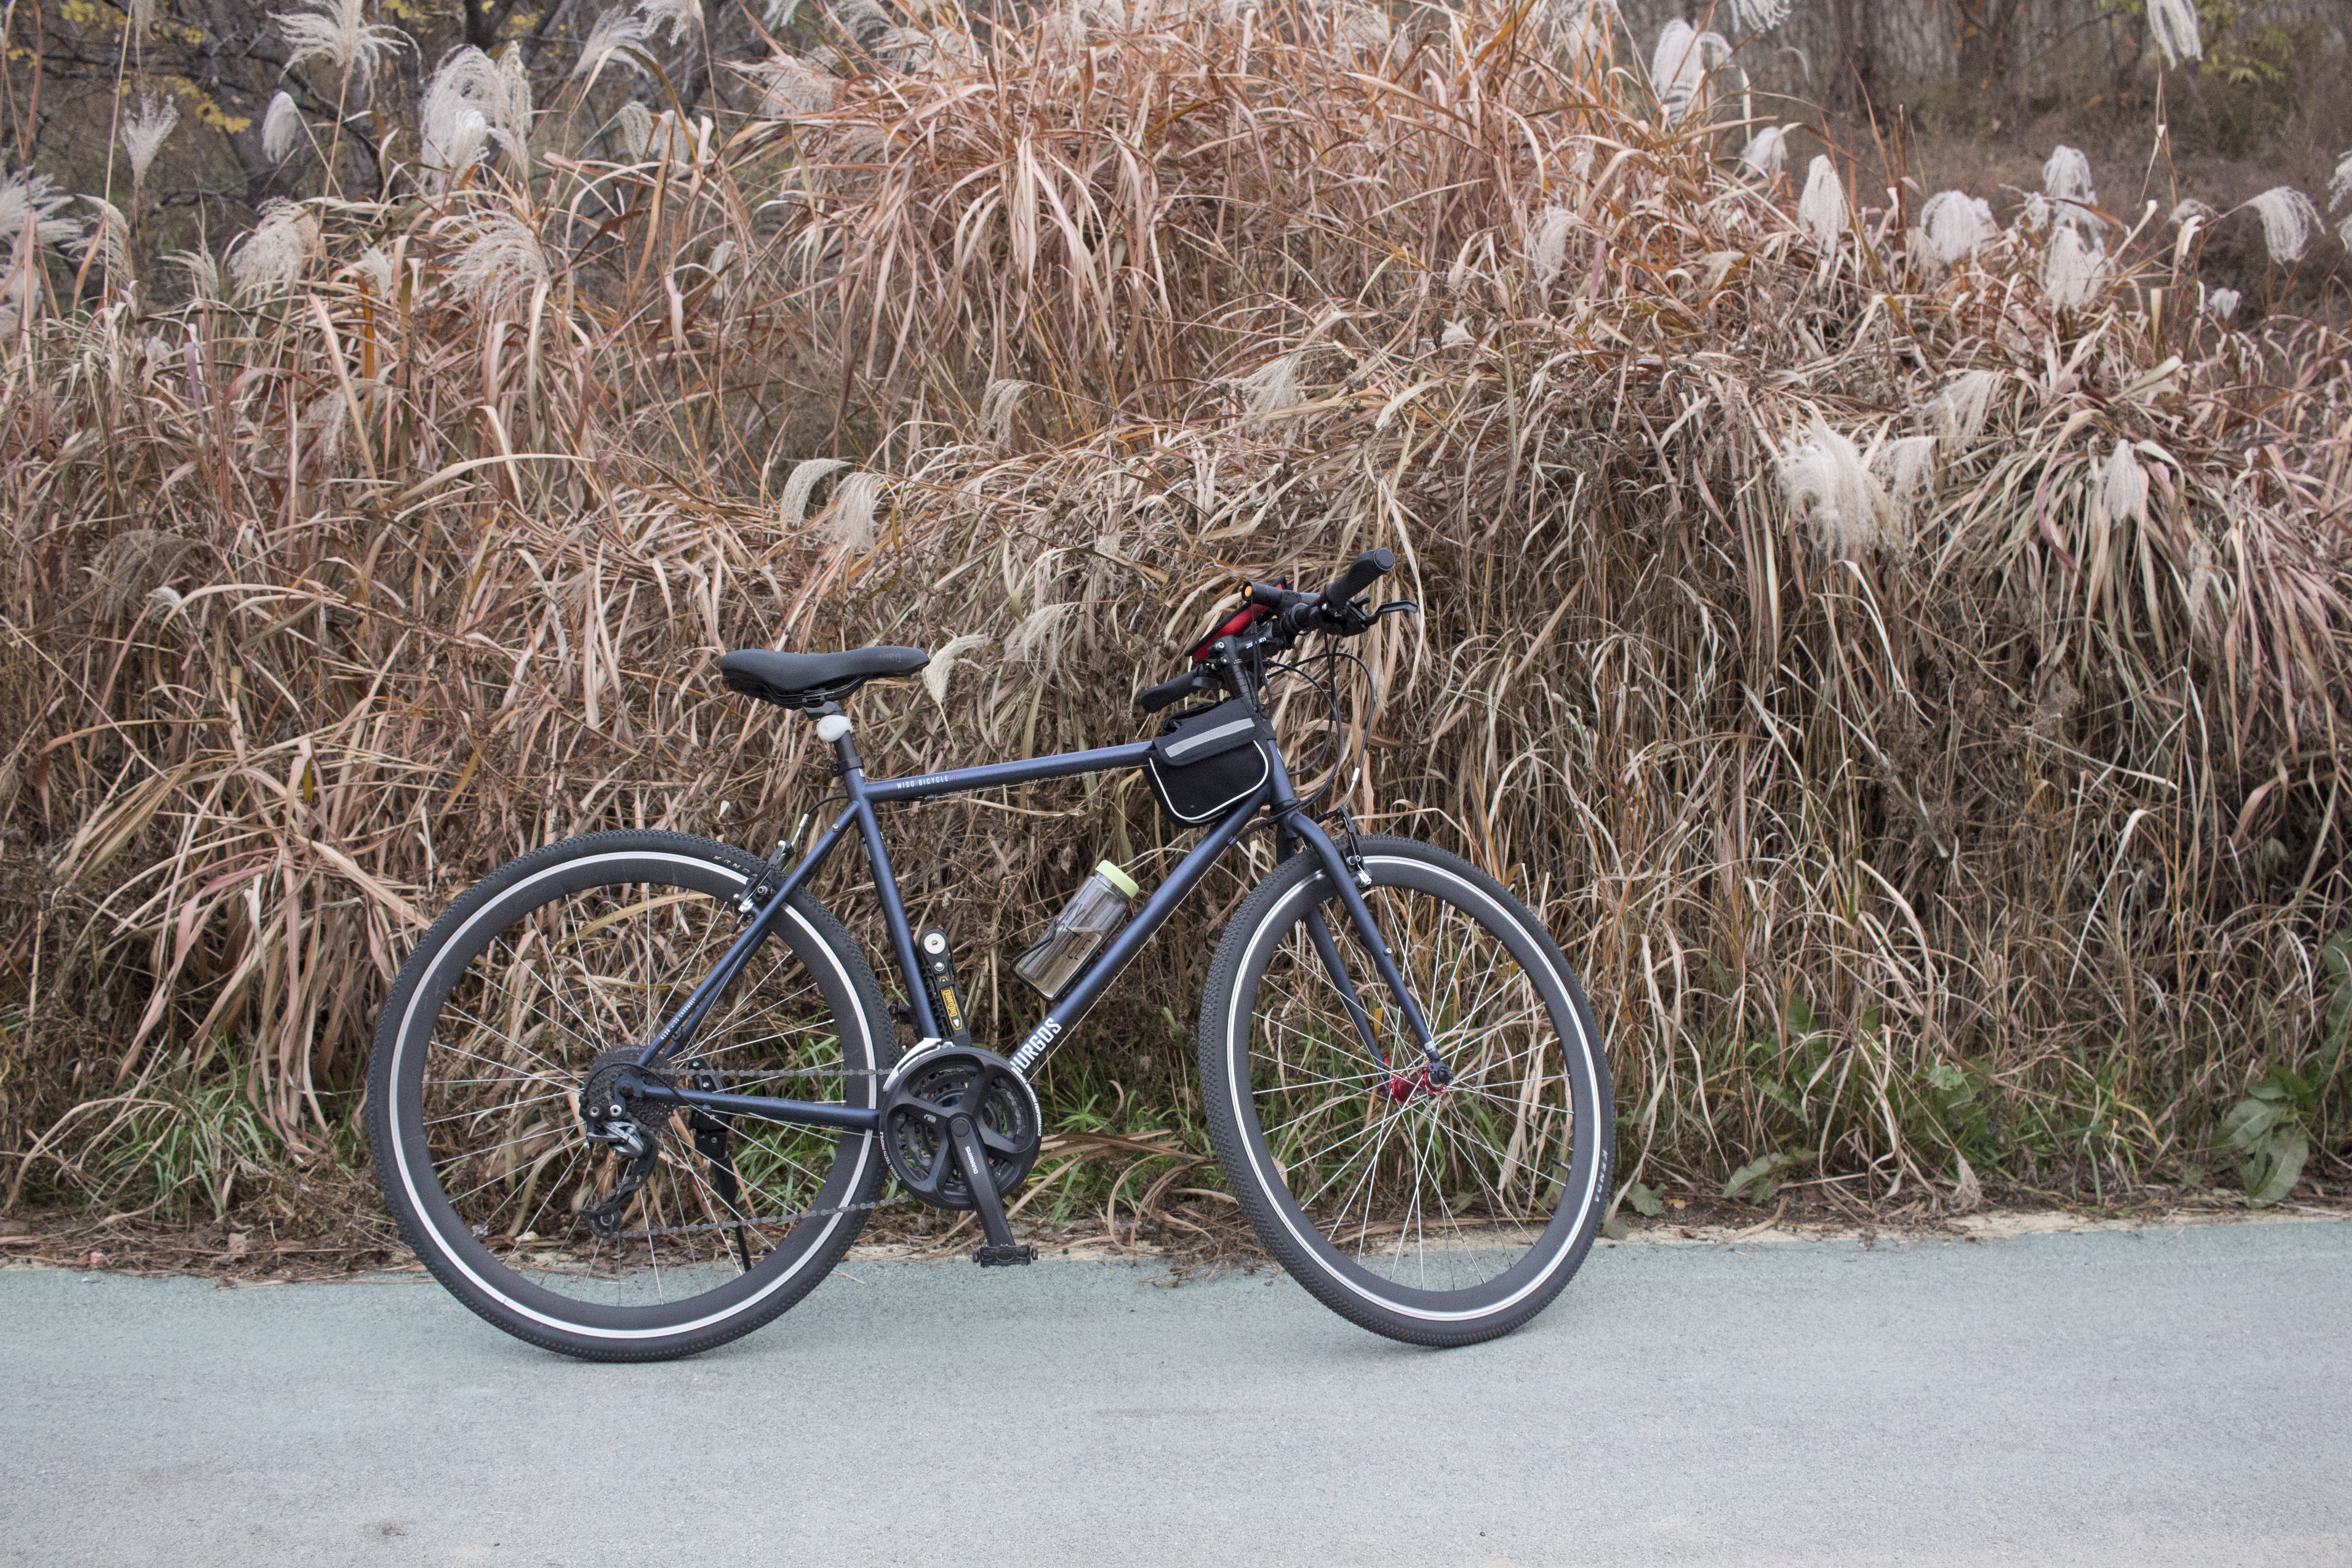
bicycle, bike, travel, vehicle, autumn, sports equipment, mountain bike, cycling, hybrid, burgos, mountain biking, bicycle trip, road cycling, land vehicle, cycle sport, cyclo cross bicycle, cyclo cross, road bicycle, racing bicycle, hybrid bicycles, black molly bike, smile bike, smile burgos, black molly